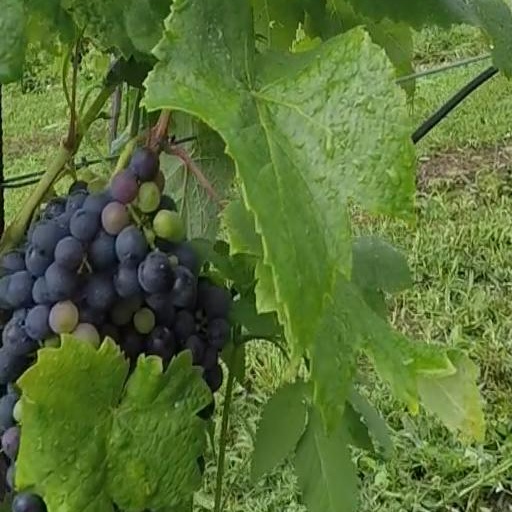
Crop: grape